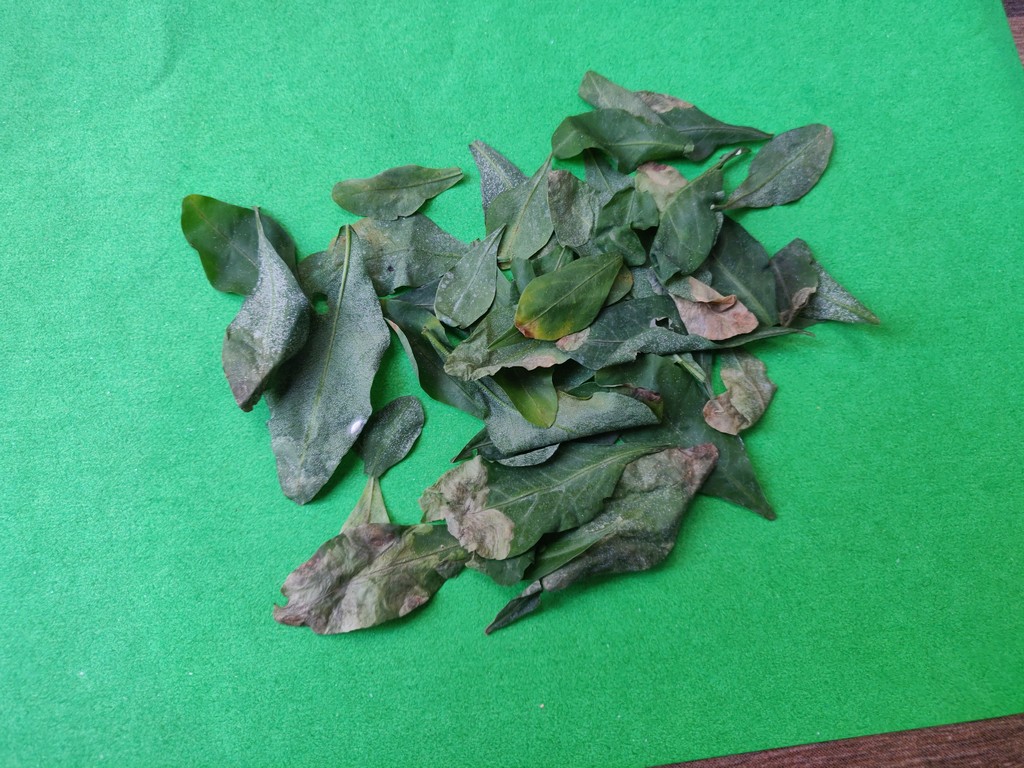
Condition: Unhealthy
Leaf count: multiple
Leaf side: unknown